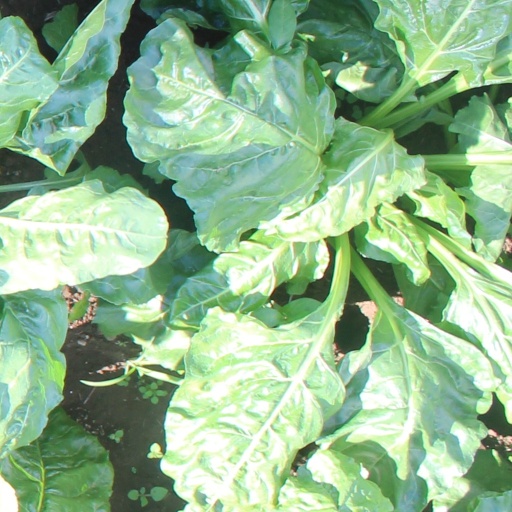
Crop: sugar beet